Capital Collision (2023)

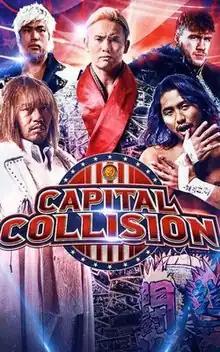
Promotional poster featuring Sanada, Kazuchika Okada, Will Ospreay, Tetsuya Naito and Hiromu Takahashi

Capital Collision (2023) was a professional wrestling event produced by New Japan Pro-Wrestling (NJPW). It took place on April 15, 2023, at the Entertainment and Sports Arena in Washington, D.C. Wrestlers from NJPW's partner promotions, All Elite Wrestling (AEW) and Impact Wrestling, also appeared on the card. This was the second event to be held under the Capital Collision name.